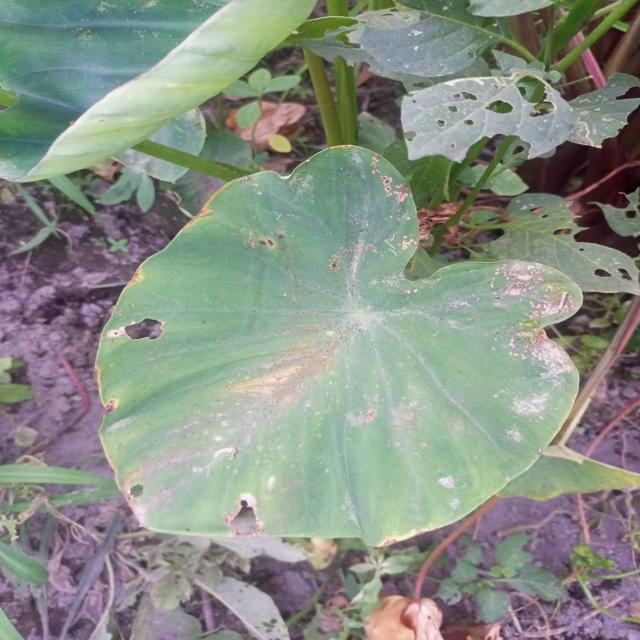
Label: Early_Blight